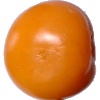
Label: Tomato Yellow 1